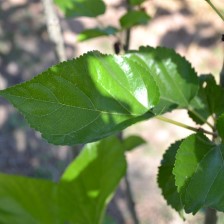
Variety: ChiangMaiBuriram60